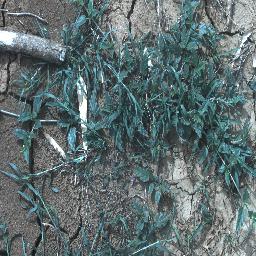
Label: negative